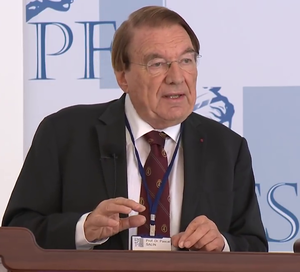
Pascal Salin donnant une conférence sur la France et les intellectuels français en 2018